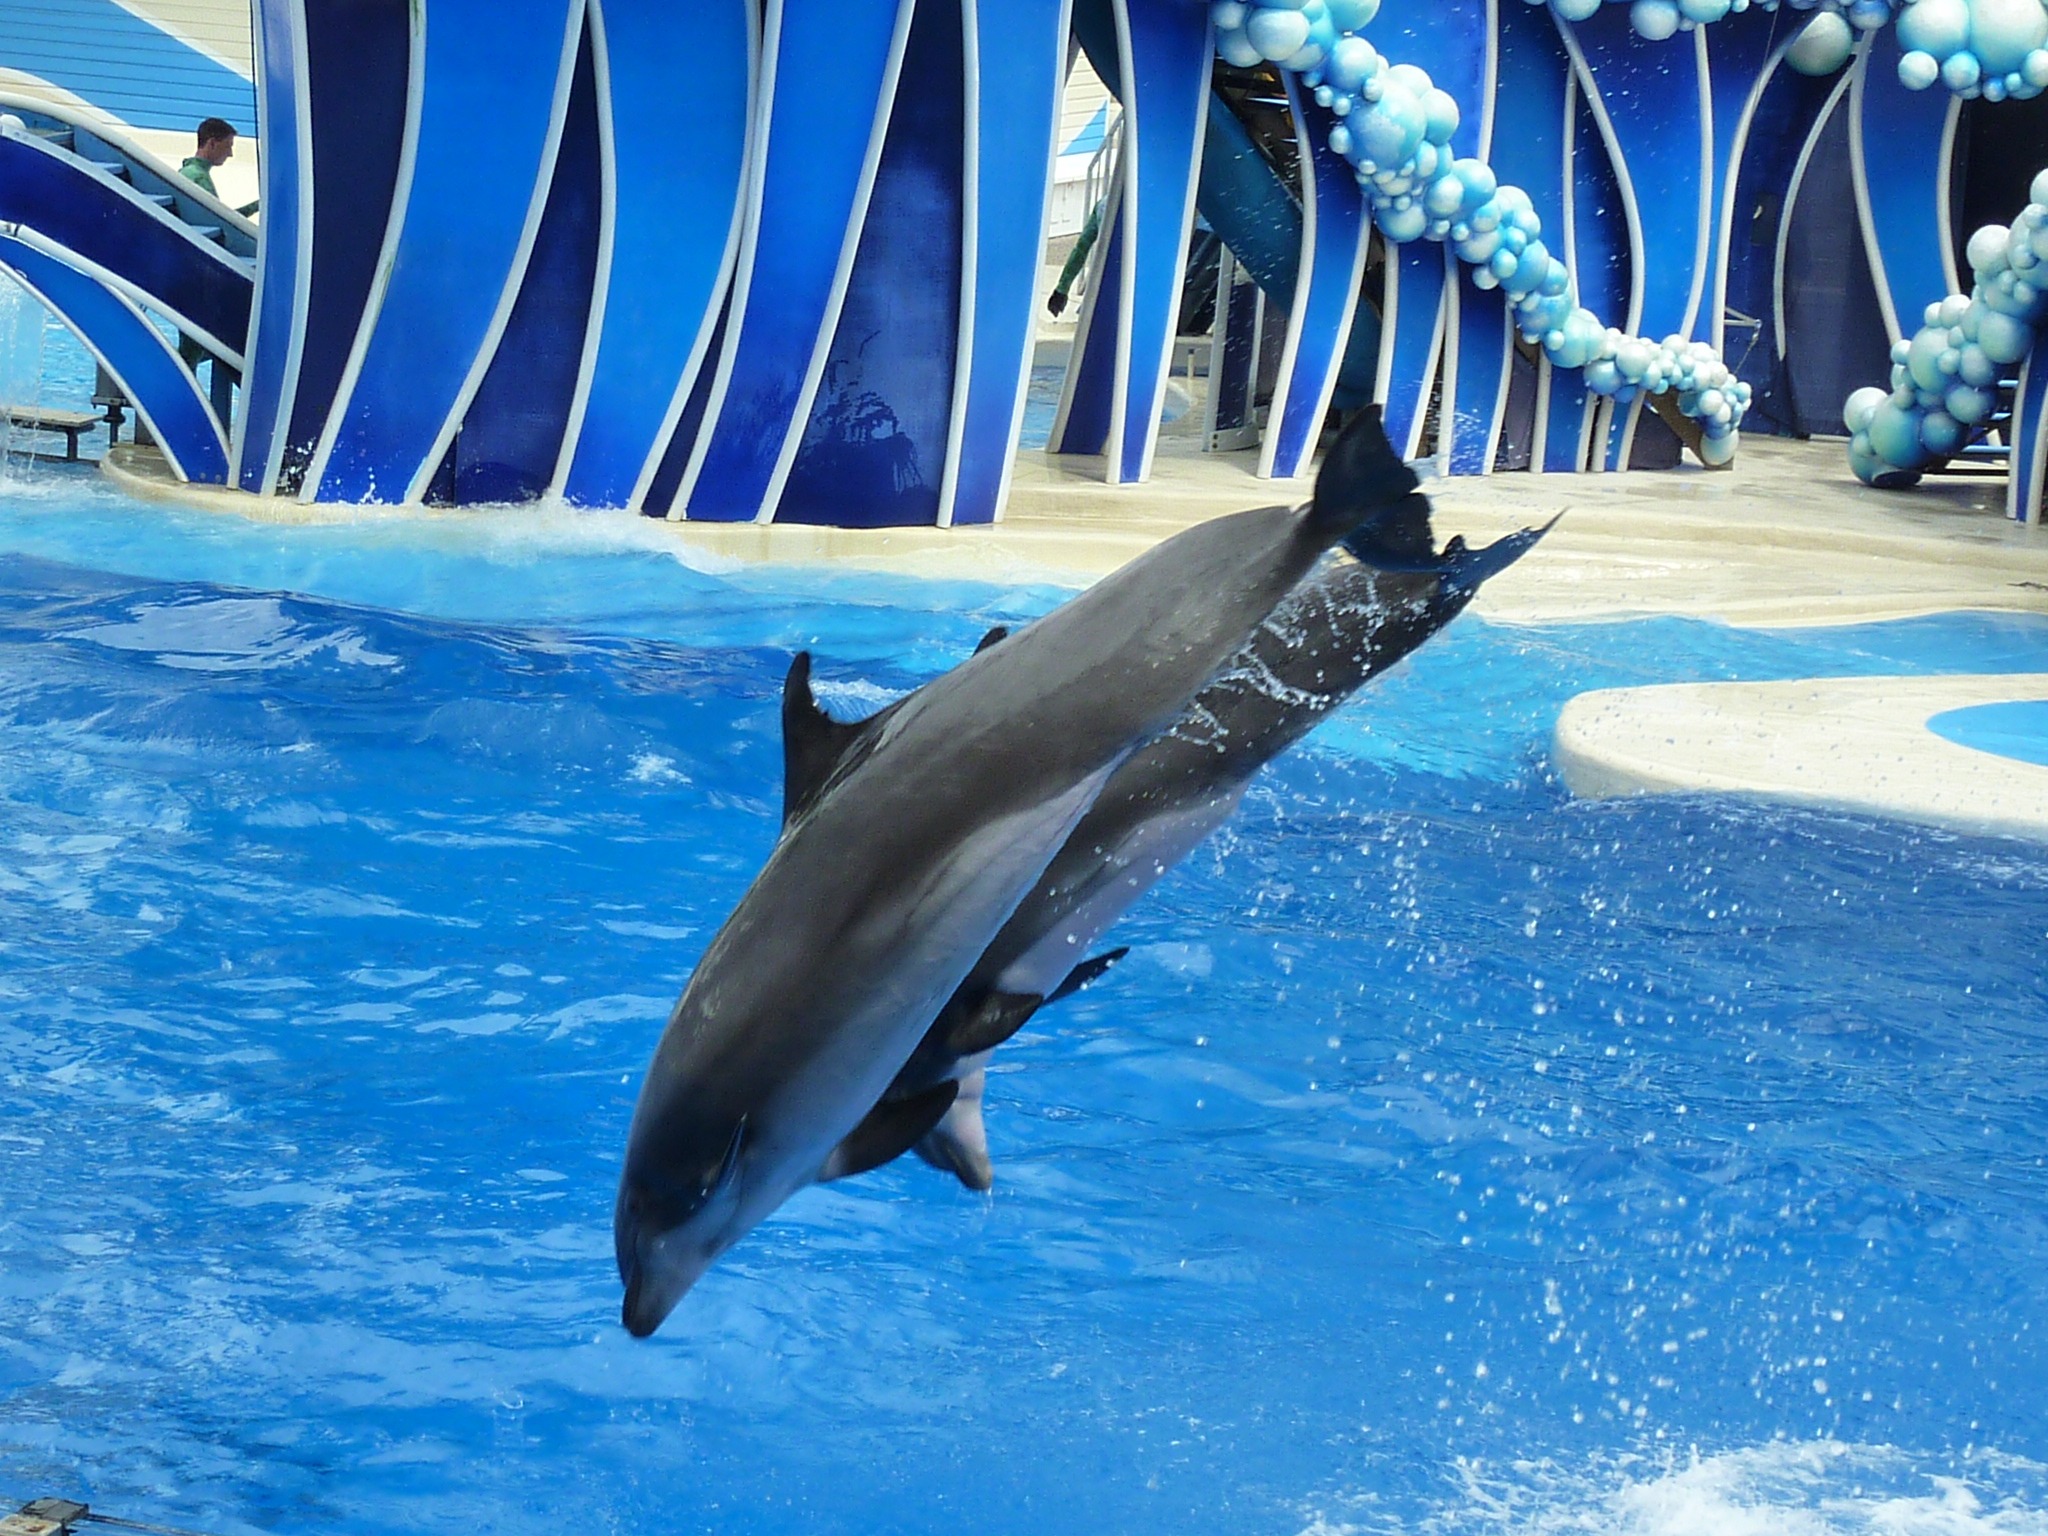
water, jumping, zoo, biology, mammal, blue, aquatic, fish, leisure, activity, marine life, fun, mammals, vertebrate, dolphin, shows, dolphins, leaping, friendly, activities, jumps, intelligent, marine mammal, killer whale, marine biology, spinner dolphin, whales dolphins and porpoises, common bottlenose dolphin, short beaked common dolphin, leaps